Mercedes-Benz W113

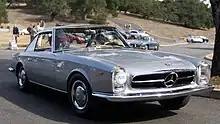
W113 by Pininfarina

North American models have a number of subtle differences, the most obvious one being the distinctive "sealed beam" bulb headlights required in the US versus the Bosch Lichteinheit headlights for the rest of the world. 1970 US models also acquired amber turn-signal lenses on the rear lights, later than most other countries.